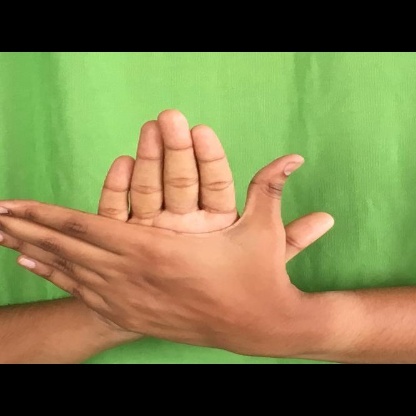
Mudra: Chakra